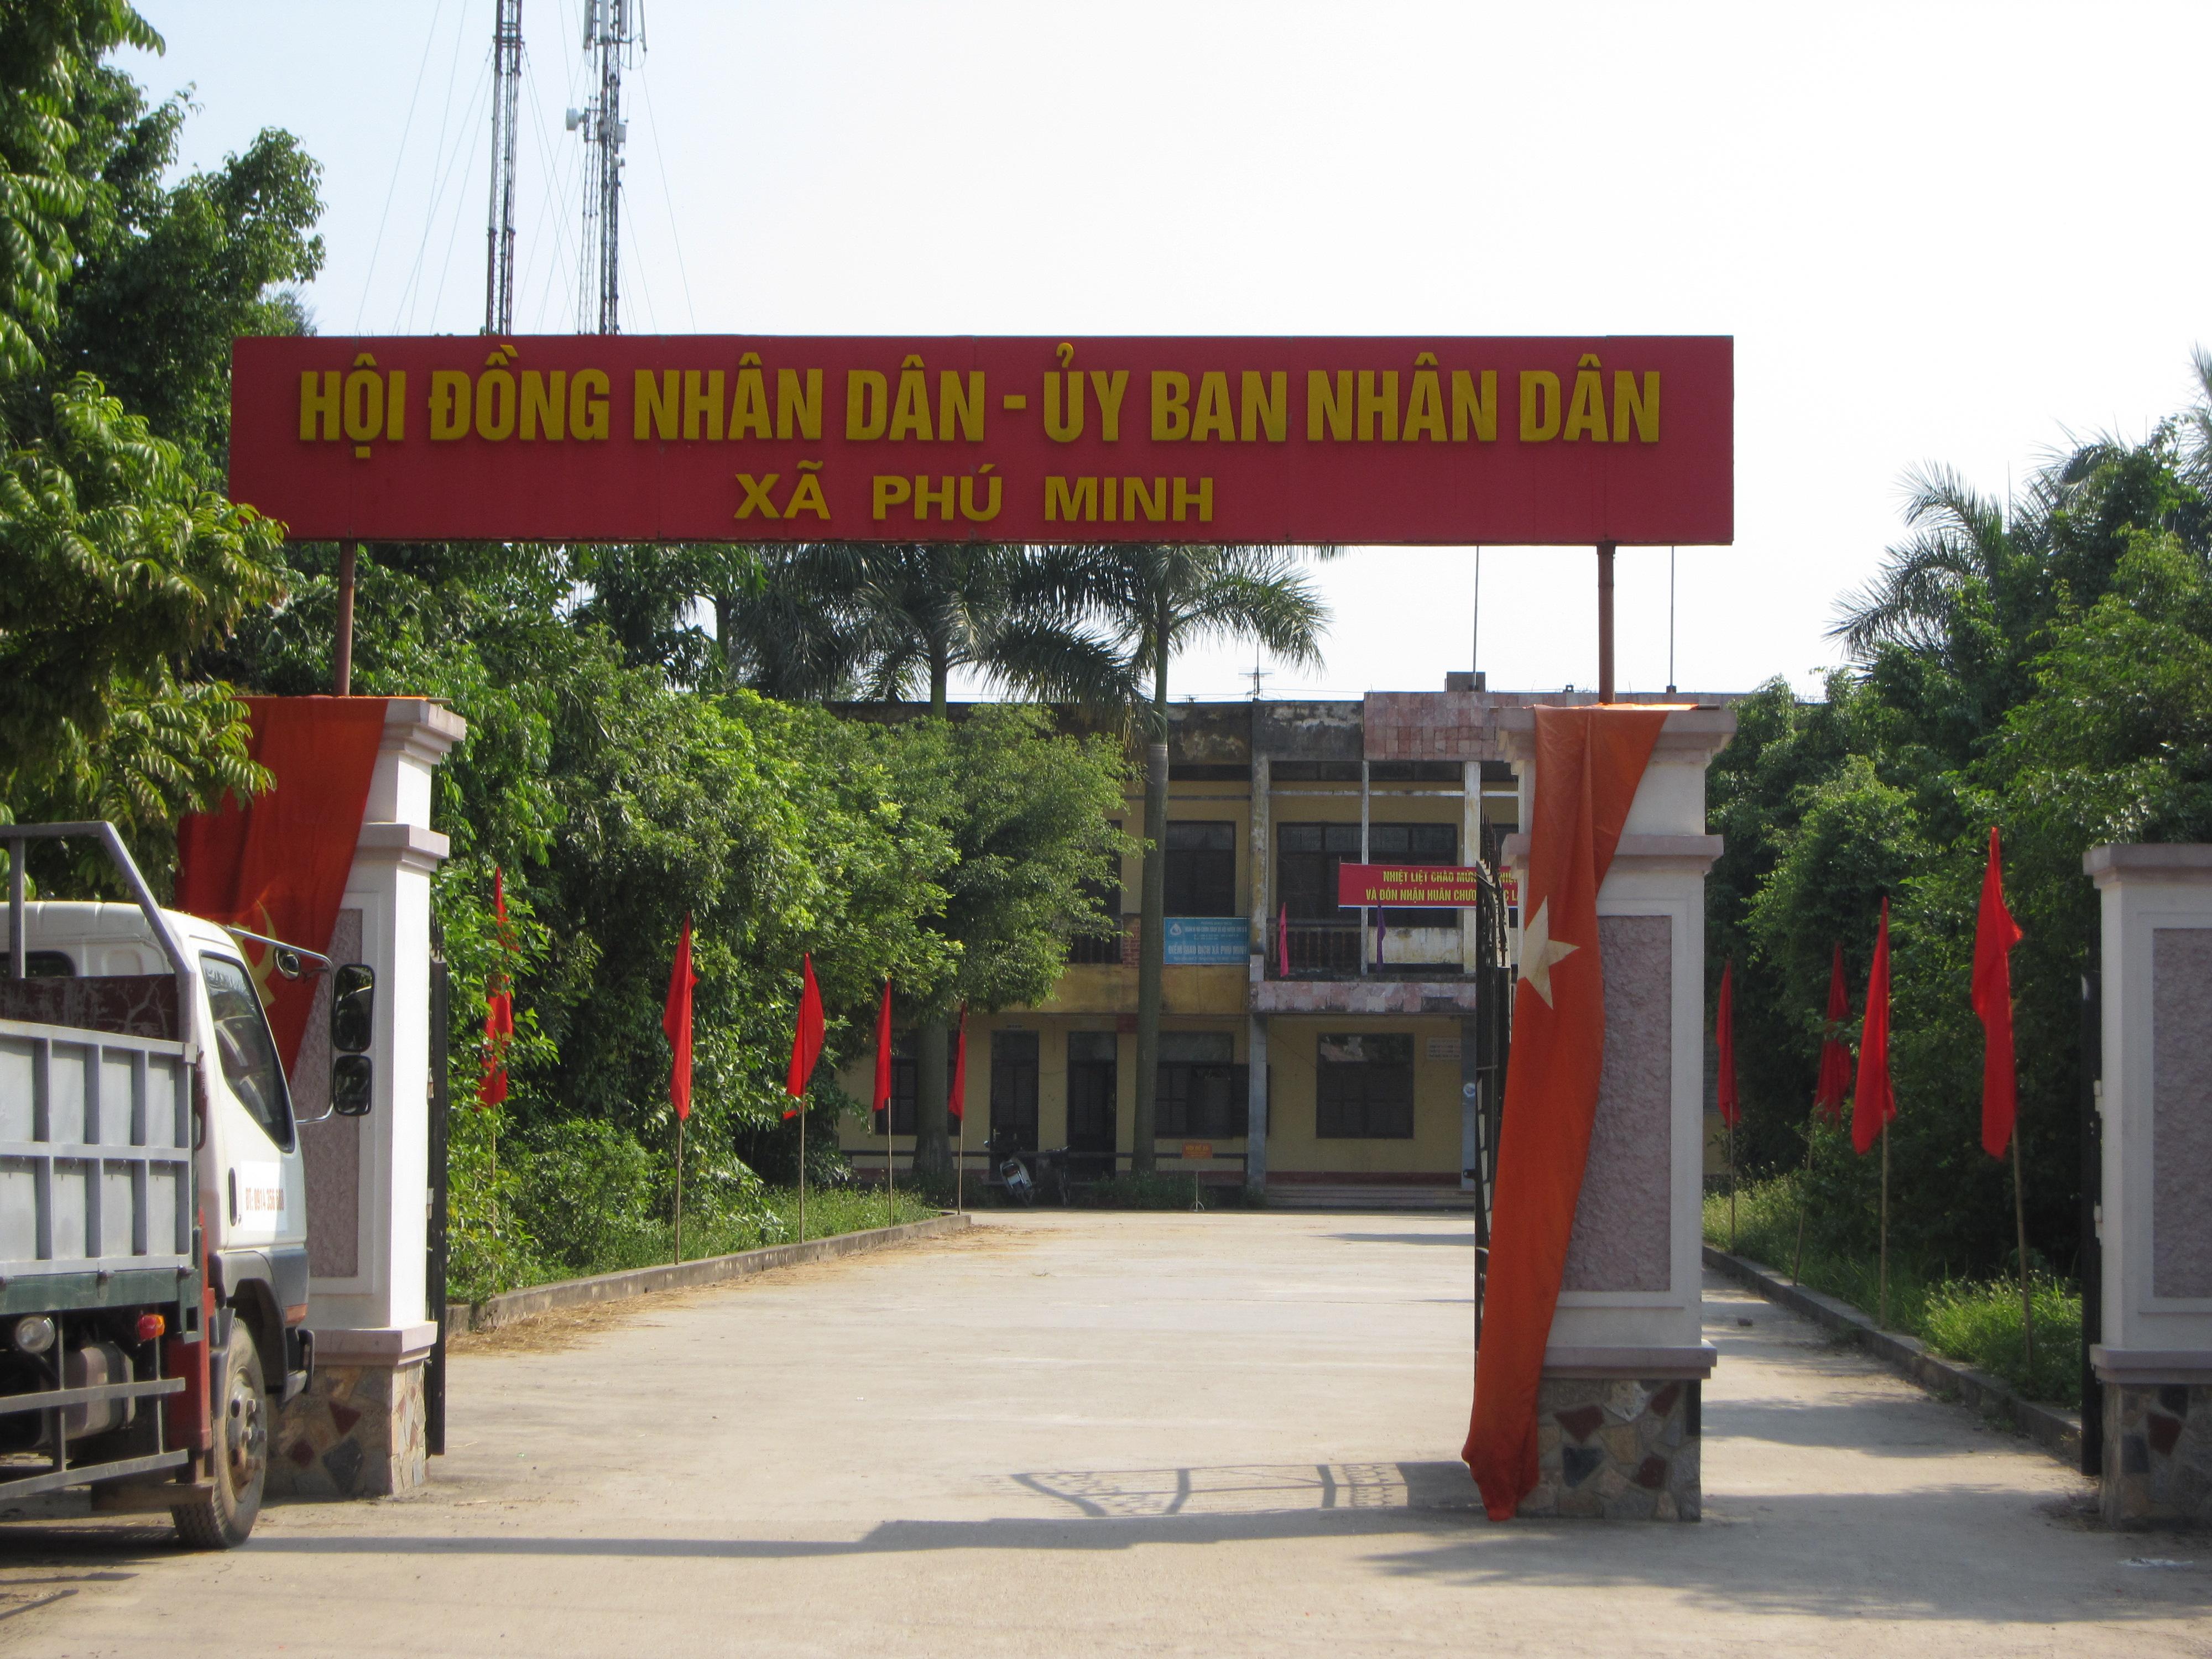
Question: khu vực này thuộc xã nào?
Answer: khu vực này thuộc xã phú minh